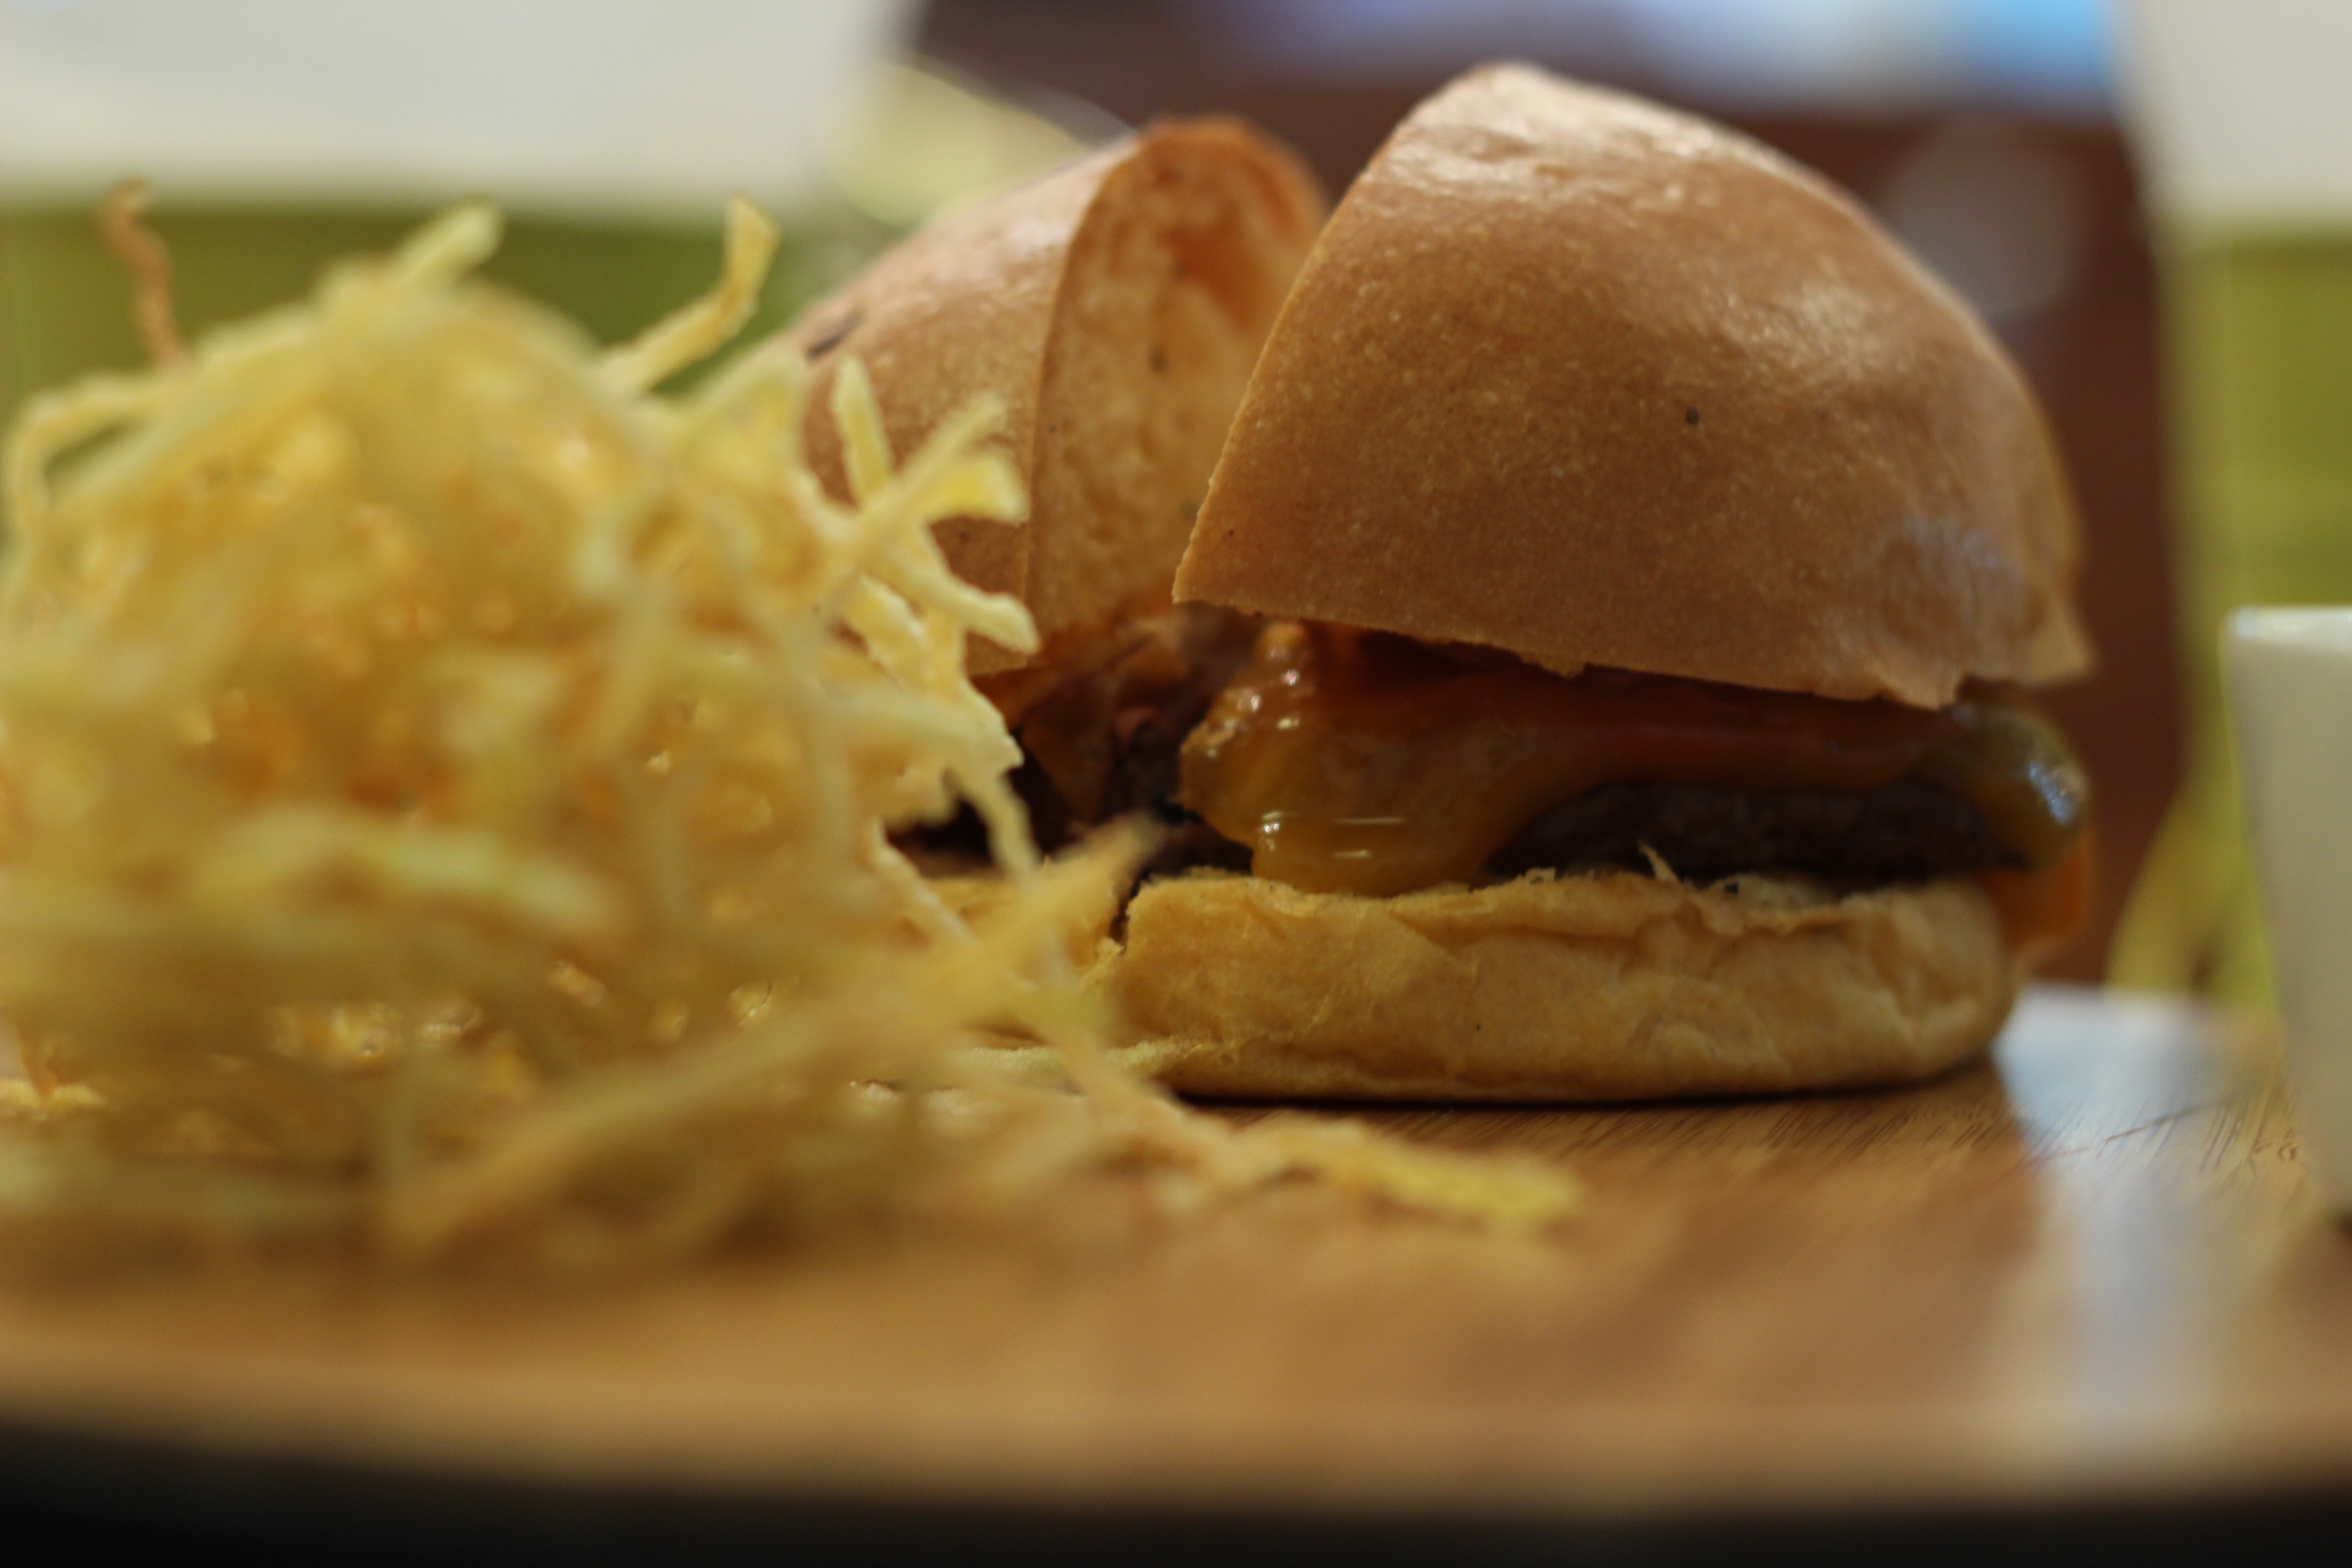
dish, meal, food, meat, lunch, cuisine, beef, hamburger, burger, bun, slider, potatochips, pulled pork